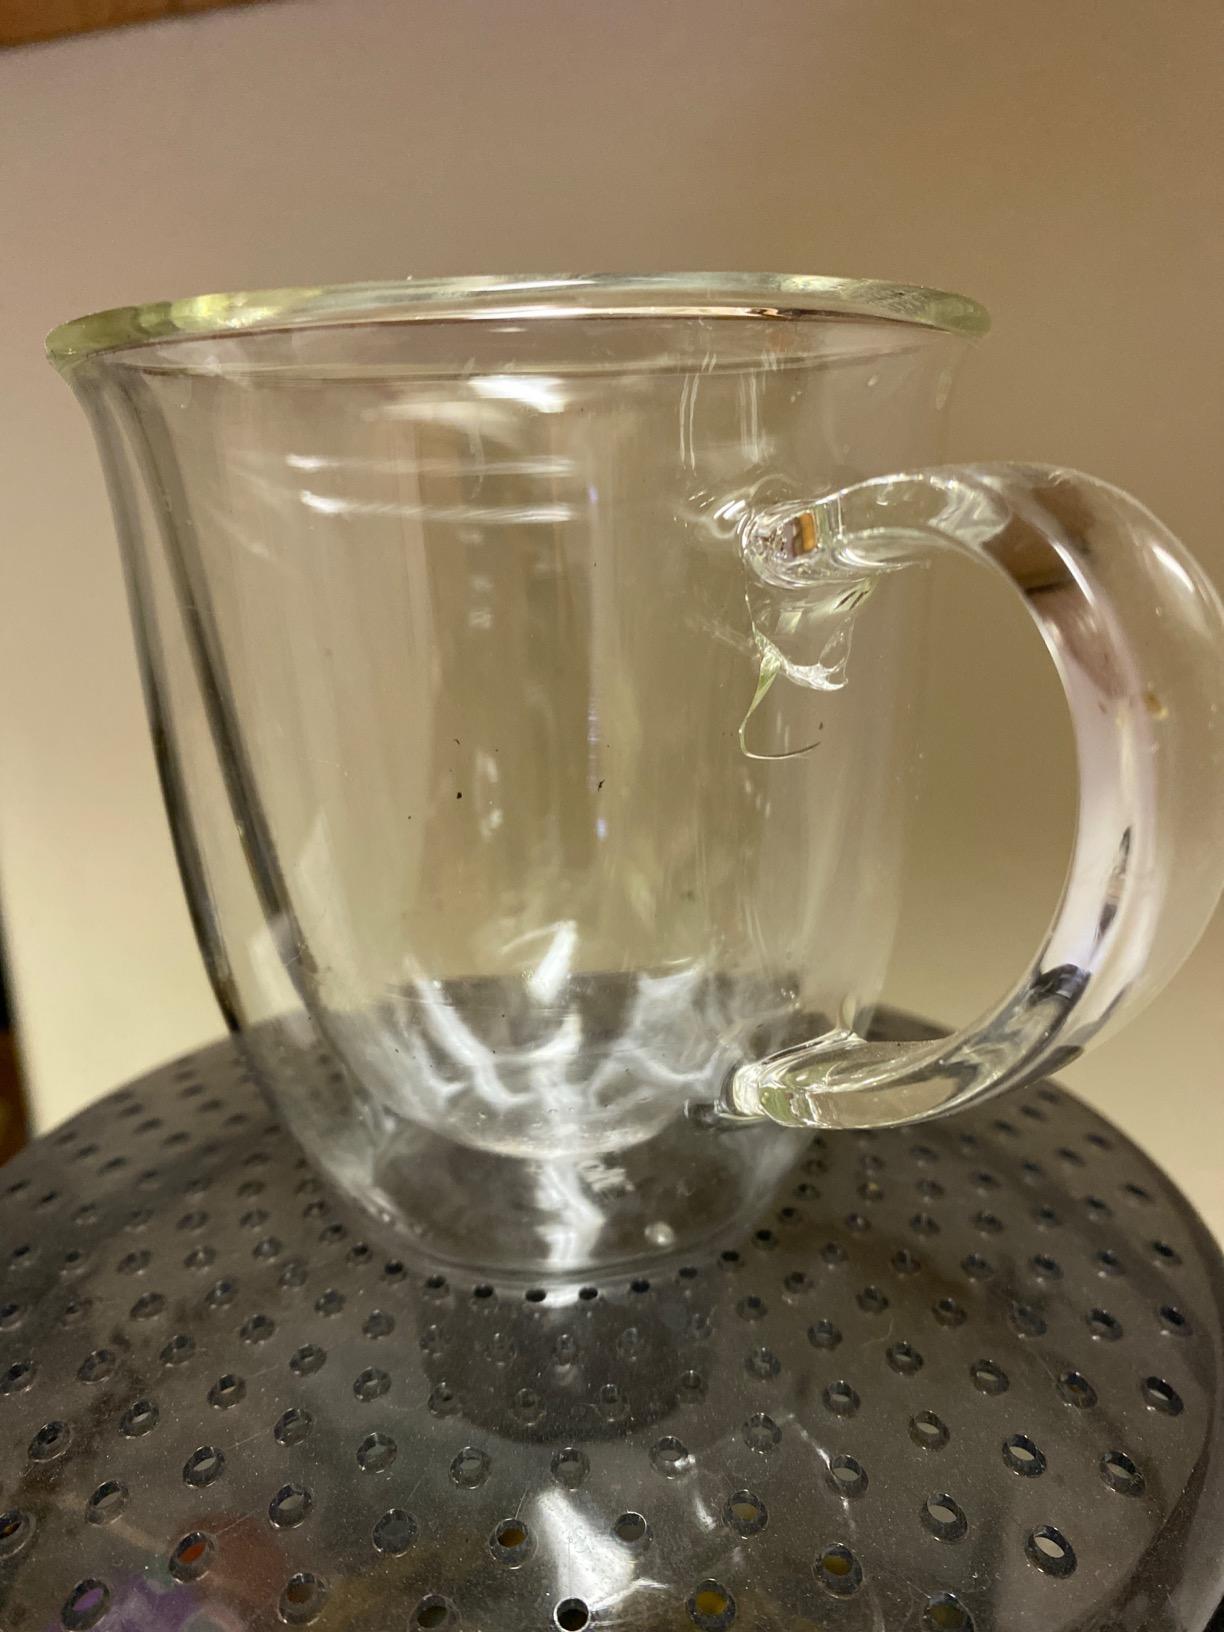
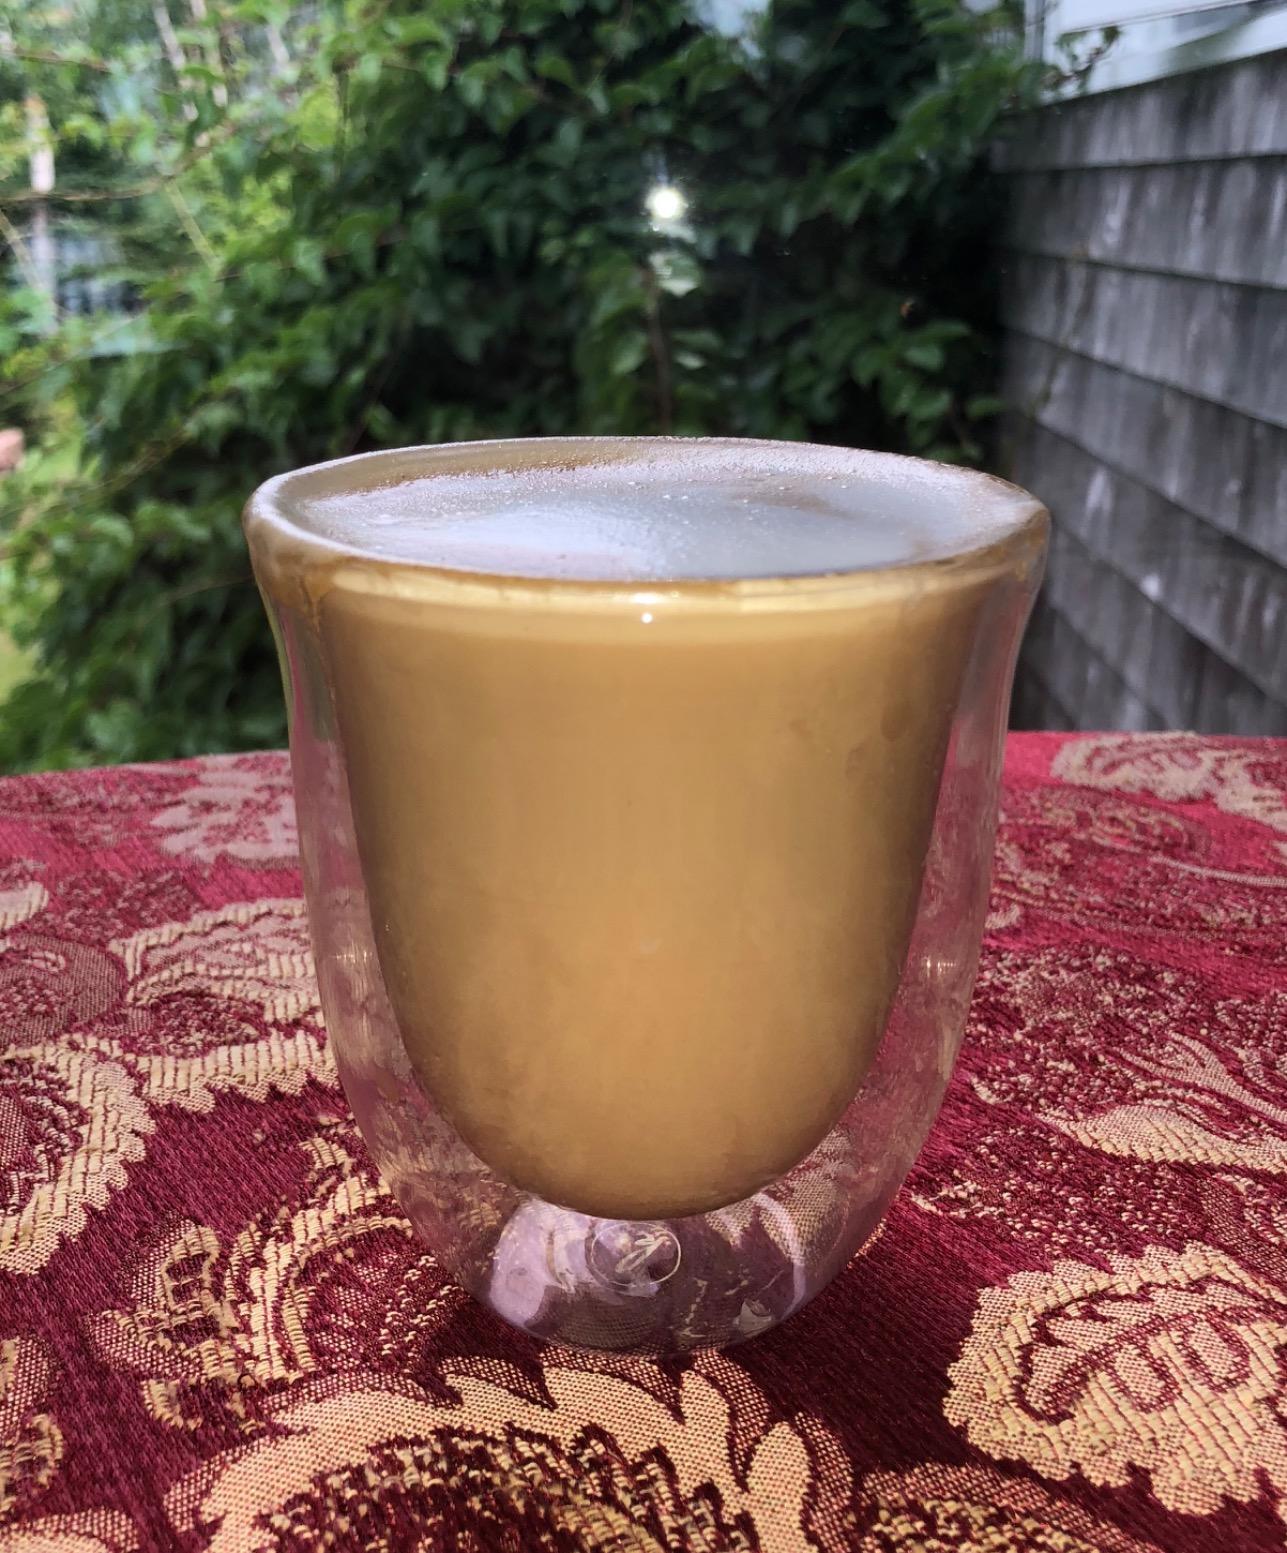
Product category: items_mug
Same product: no